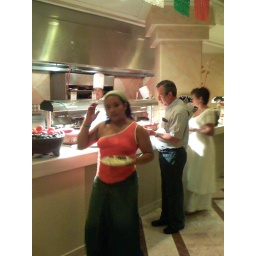
Girl in red shirt